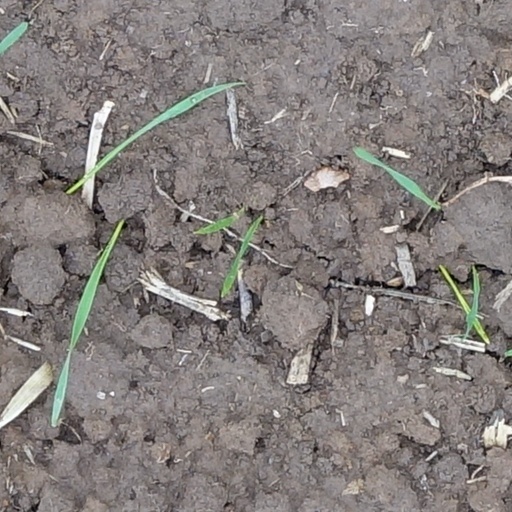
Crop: wheat